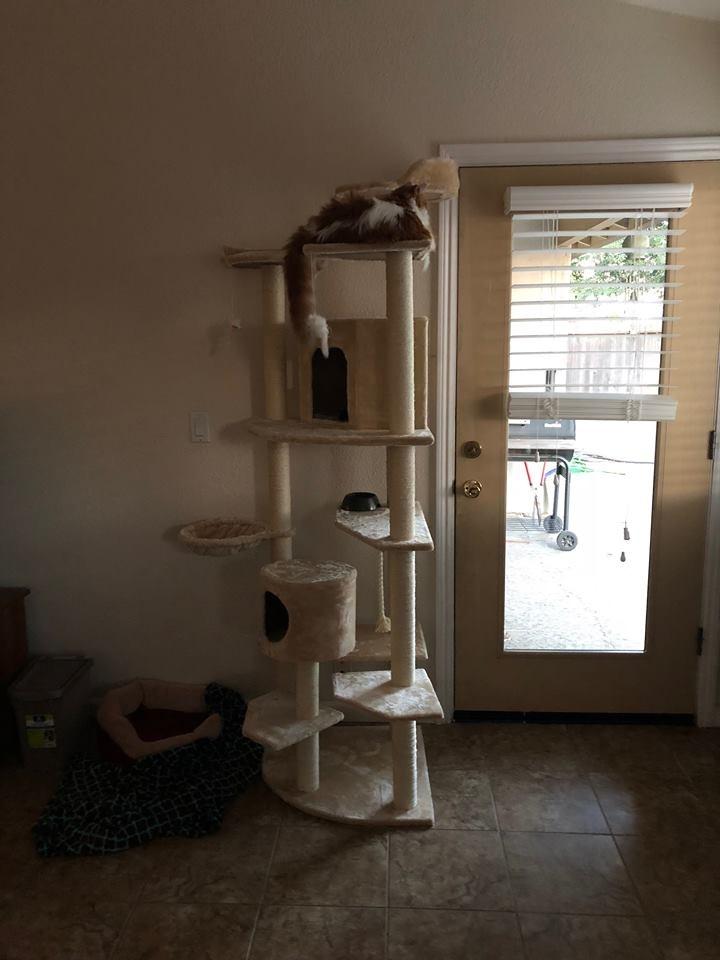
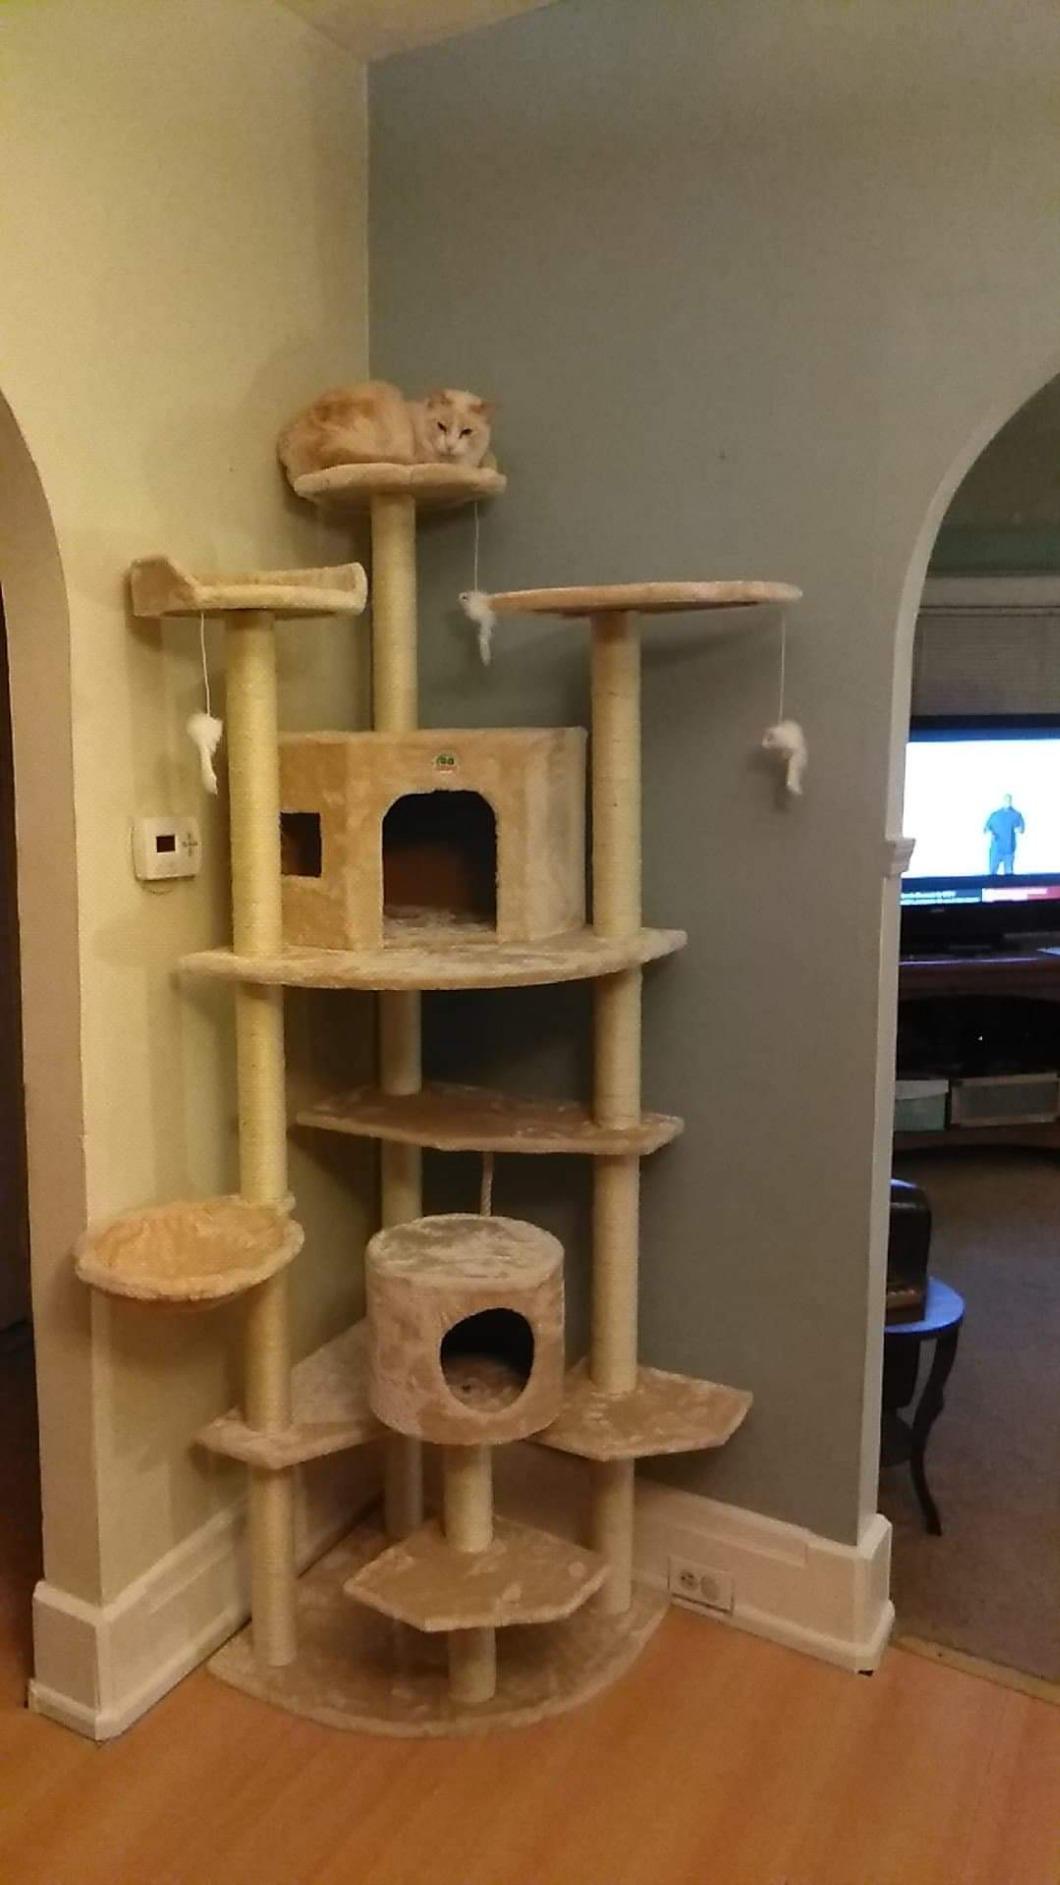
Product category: items_cat tree
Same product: yes